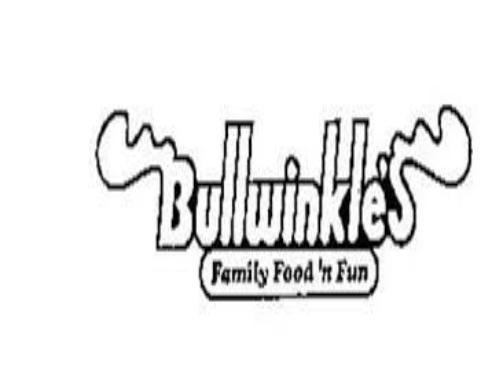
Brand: Bullwinkle's Restaurant
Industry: Food